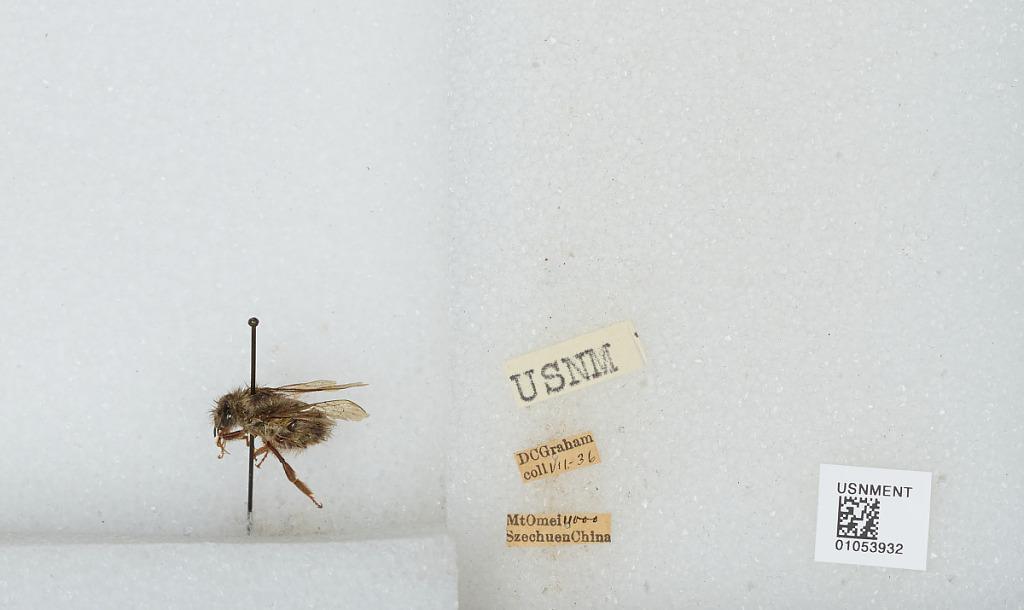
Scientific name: Bombus sp.
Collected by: D. Graham
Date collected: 1936-7-
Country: China
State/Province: Sichaun
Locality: Mount Emei